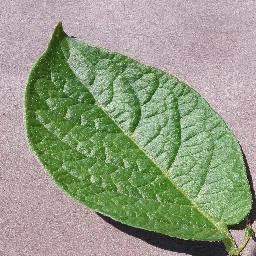
Label: Potato___healthy